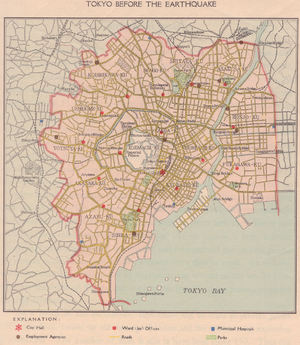
La ville de Tokyo est une ancienne ville du Japon qui faisait partie de la préfecture de Tokyo de sa création le 1ᵉʳ mai 1889 à sa fusion avec cette préfecture le 1ᵉʳ juillet 1943. Les limites historiques de la ville de Tokyo sont à présent occupées par les 23 arrondissements spéciaux de Tokyo. La nouvelle administration fusionnée est devenue ce qui est maintenant le Tokyo moderne, également appelé « métropole de Tokyo », ou de façon un peu ambiguë, la « préfecture de Tokyo ».